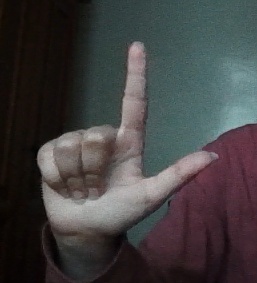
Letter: laam